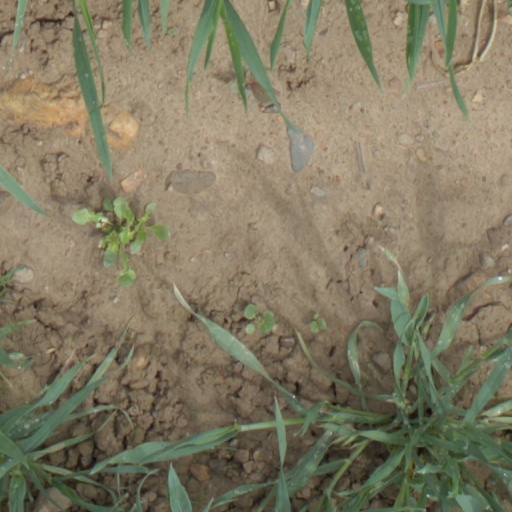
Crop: wheat